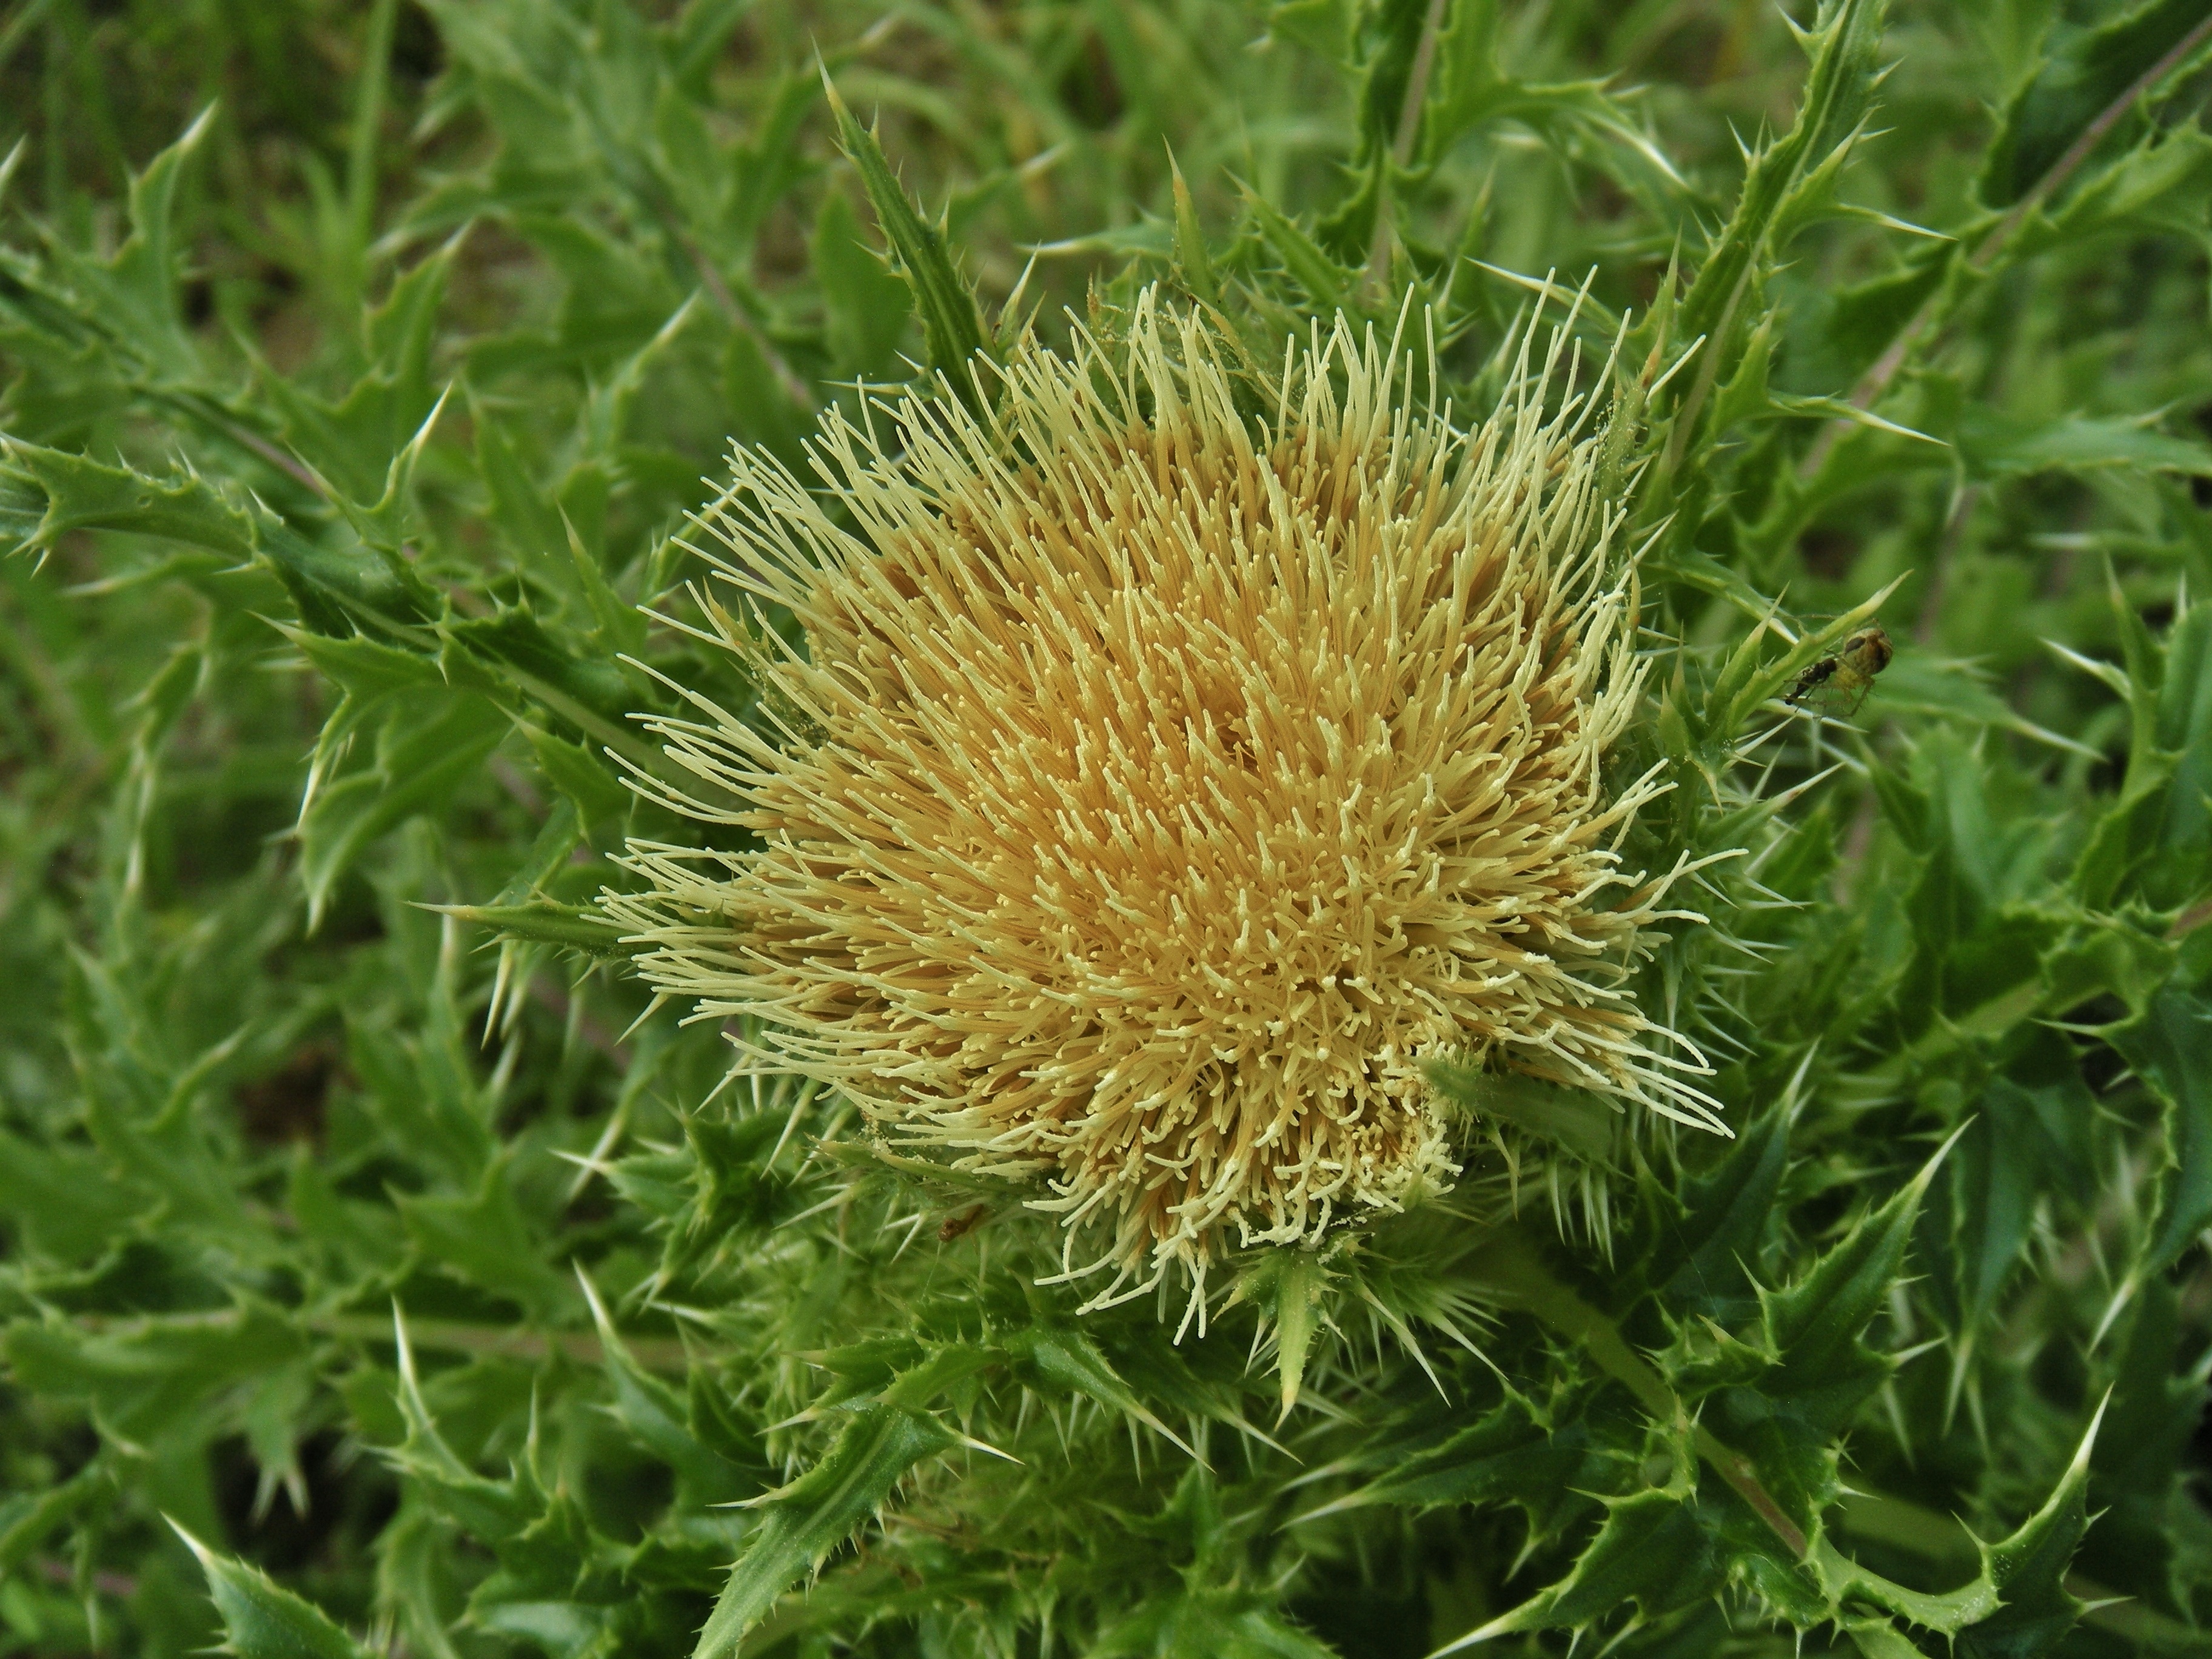
nature, grass, blossom, prickly, sharp, plant, dandelion, flower, bloom, foliage, produce, botany, blooming, flora, wildflower, weed, close up, needles, thorns, thistle, weeds, flowering, botanic, macro photography, thorny, flowering plant, spiny, daisy family, silybum, yellow thistle, noxious, cirsium horridulum, grass family, land plant